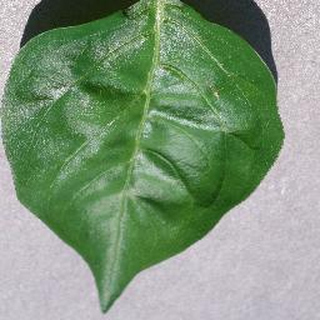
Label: healthy_bell_pepper